The Tamuli

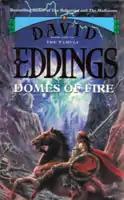
The front cover of a 1995 Voyager edition of "Domes of Fire".

The Tamuli is a series of fantasy novels by American writer David Eddings. The series consists of three volumes: